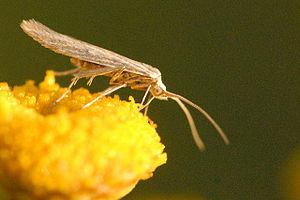
Coleophora est un genre de lépidoptères de la famille des Coleophoridae.